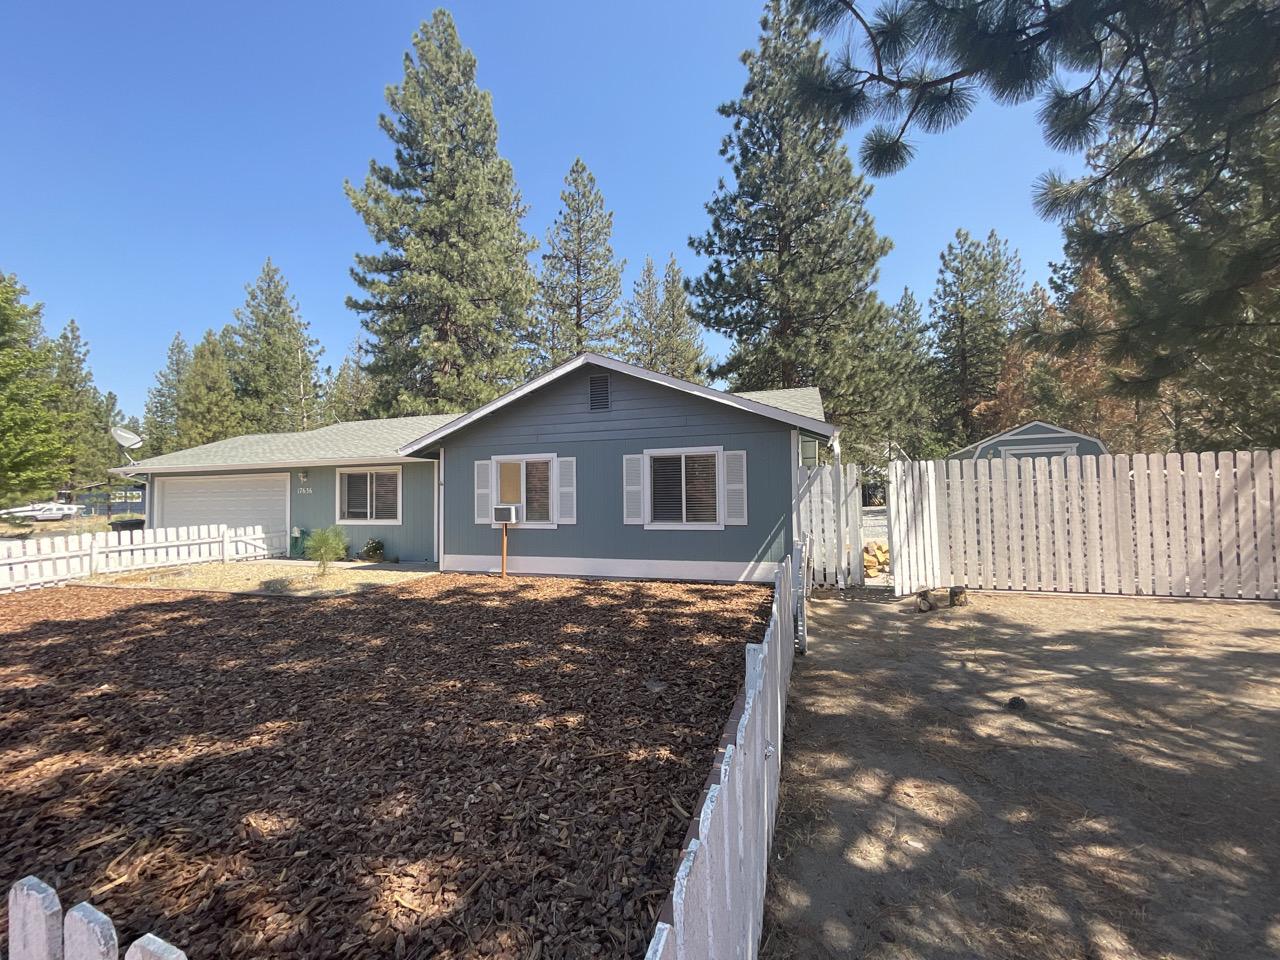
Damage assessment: no_damage